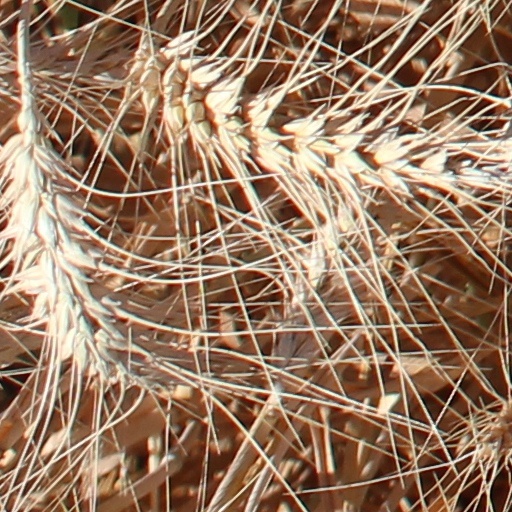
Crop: wheat